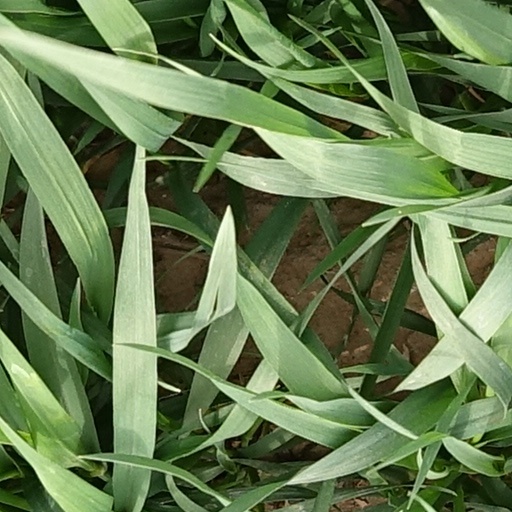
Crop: wheat